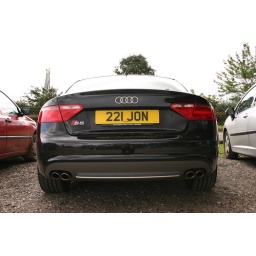
Audi S5 V8 Quattro as spotted in a car park - nice!